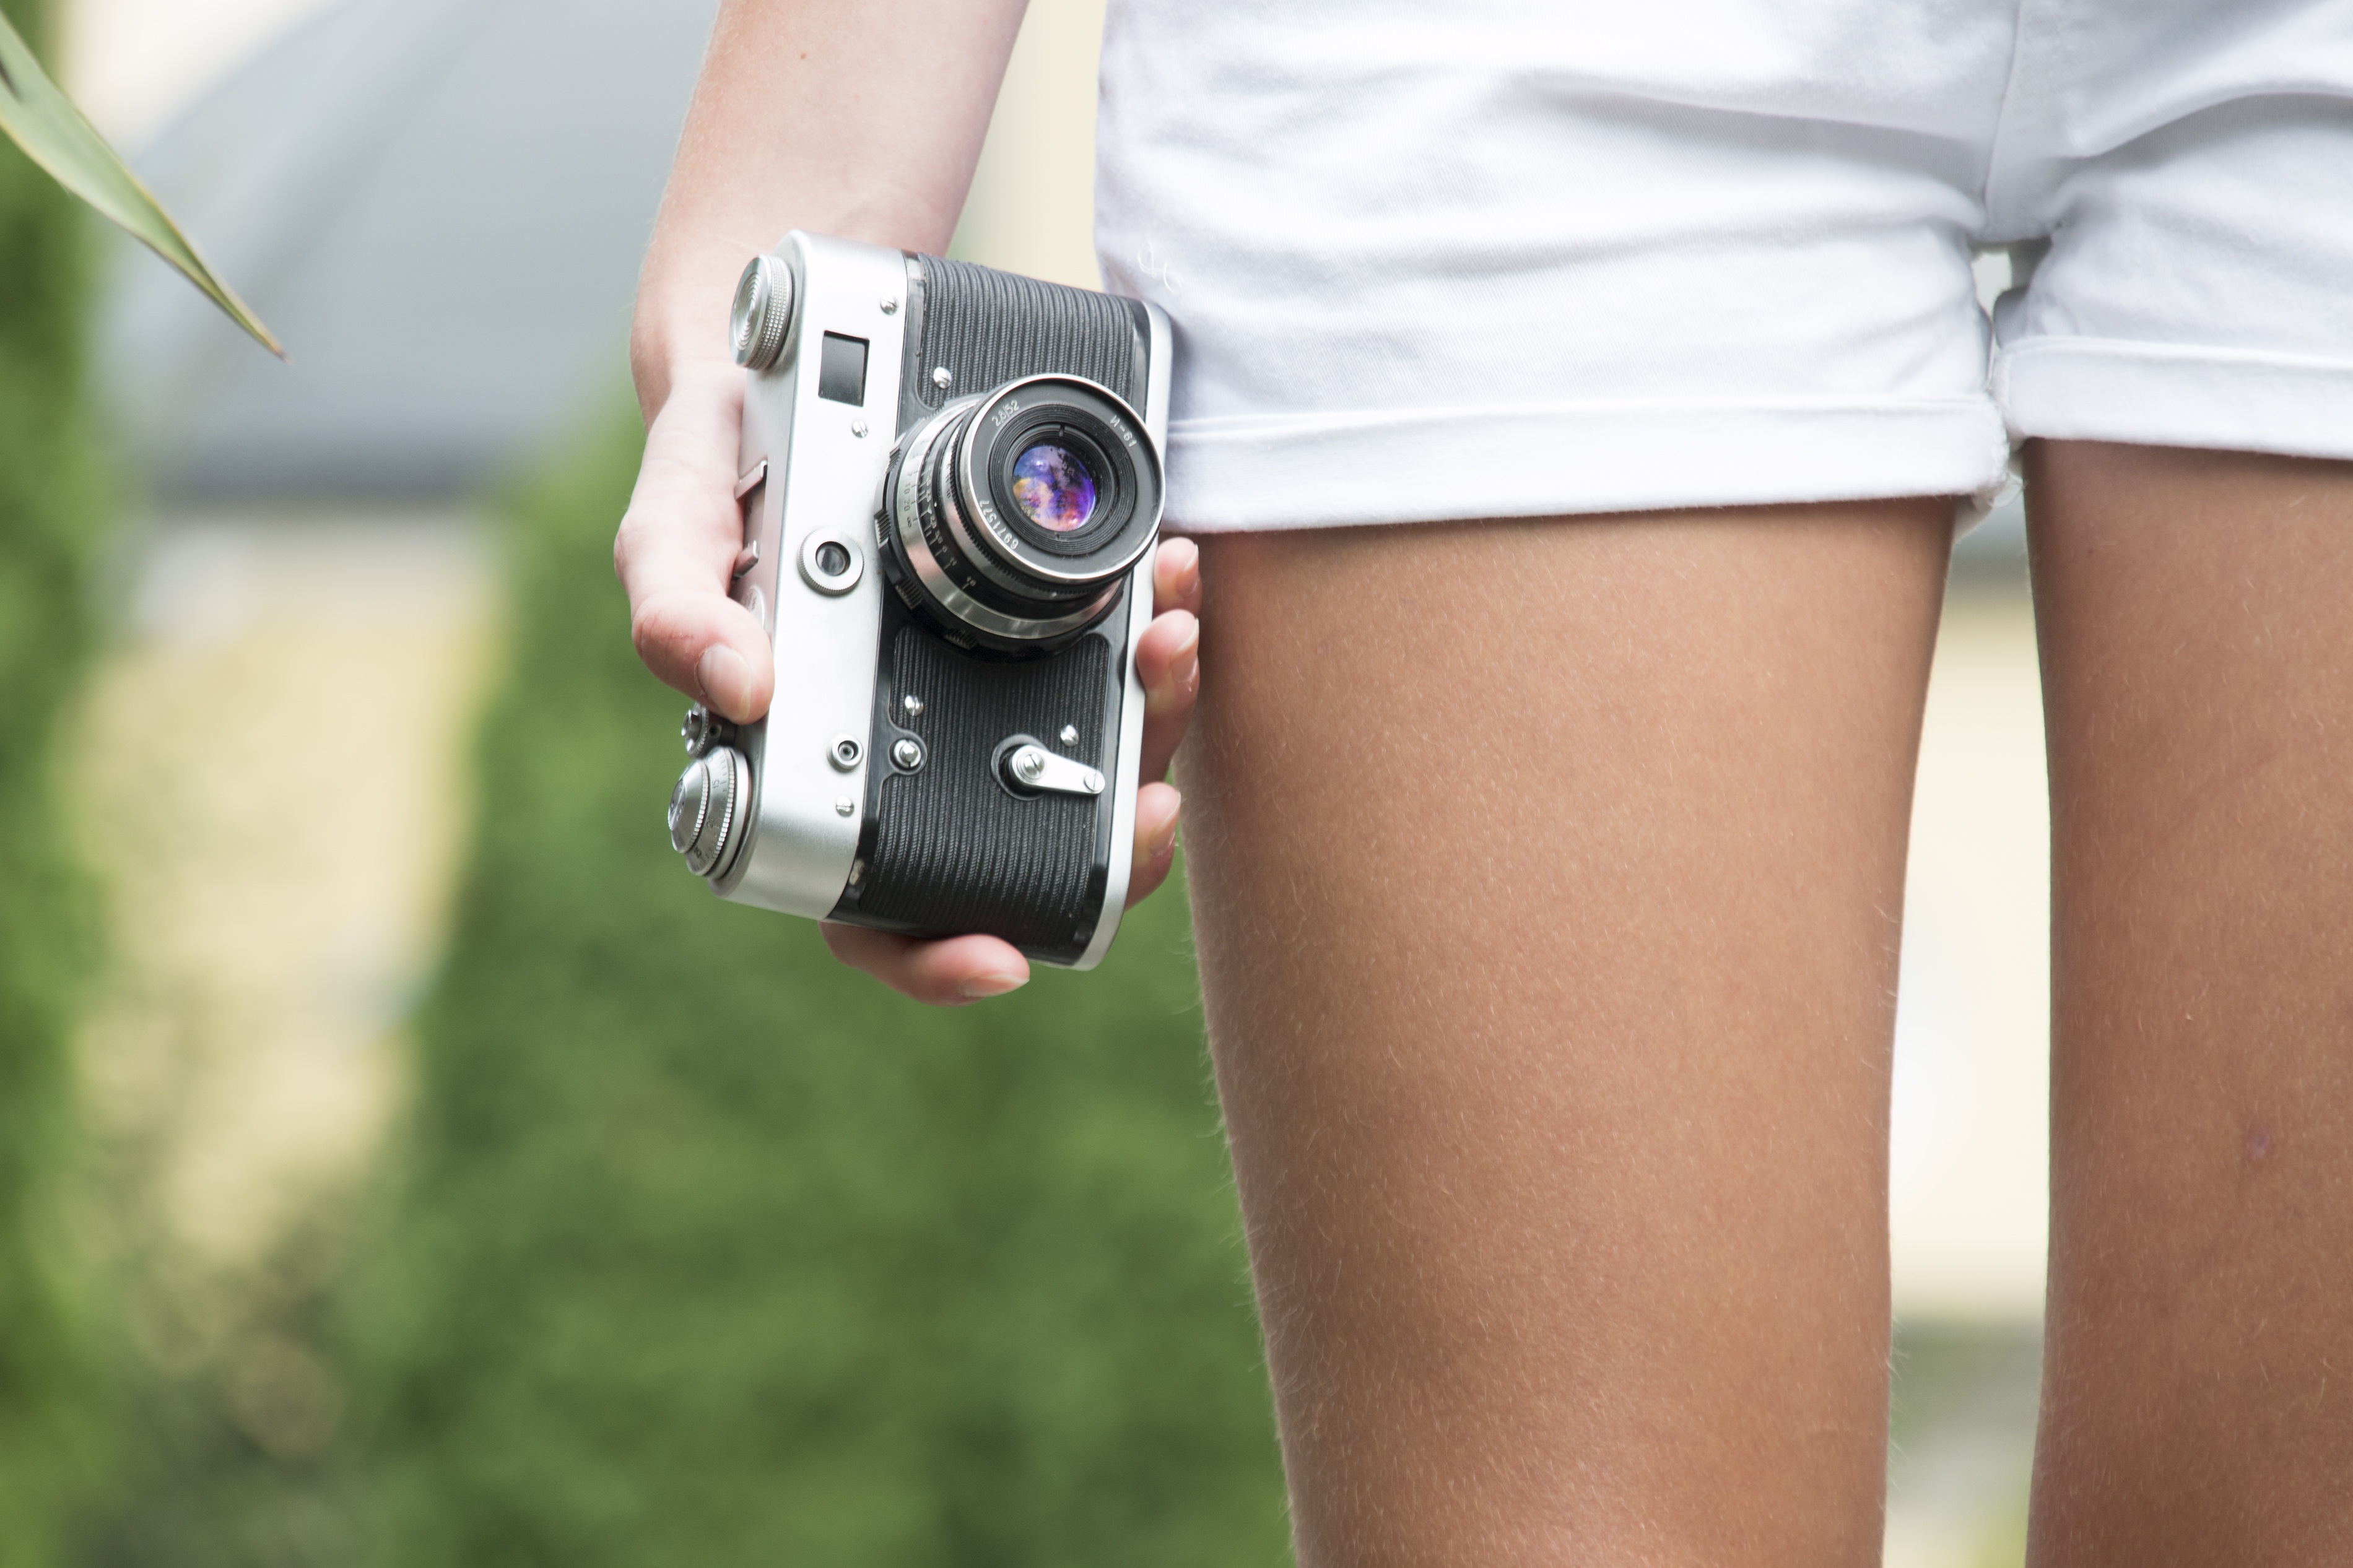
hand, girl, camera, photographer, retro, old, photo, summer, travel, finger, spring, arm, human body, photograph, concept, idea, sights, holds, make a photo